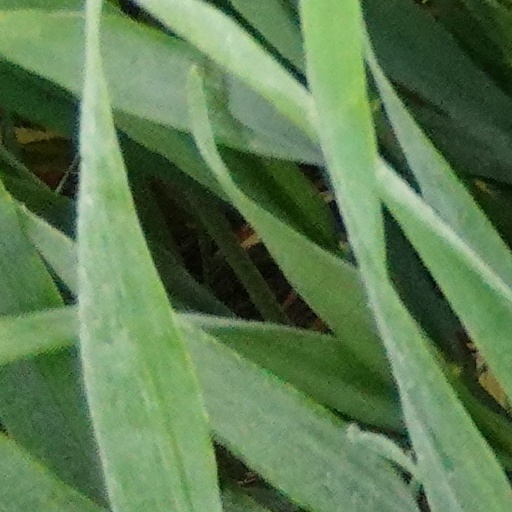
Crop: wheat